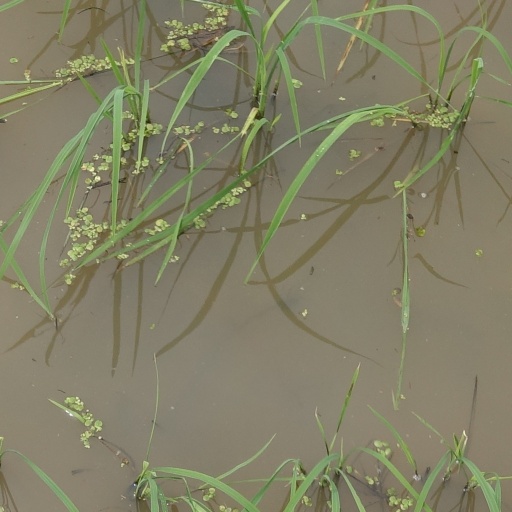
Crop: rice